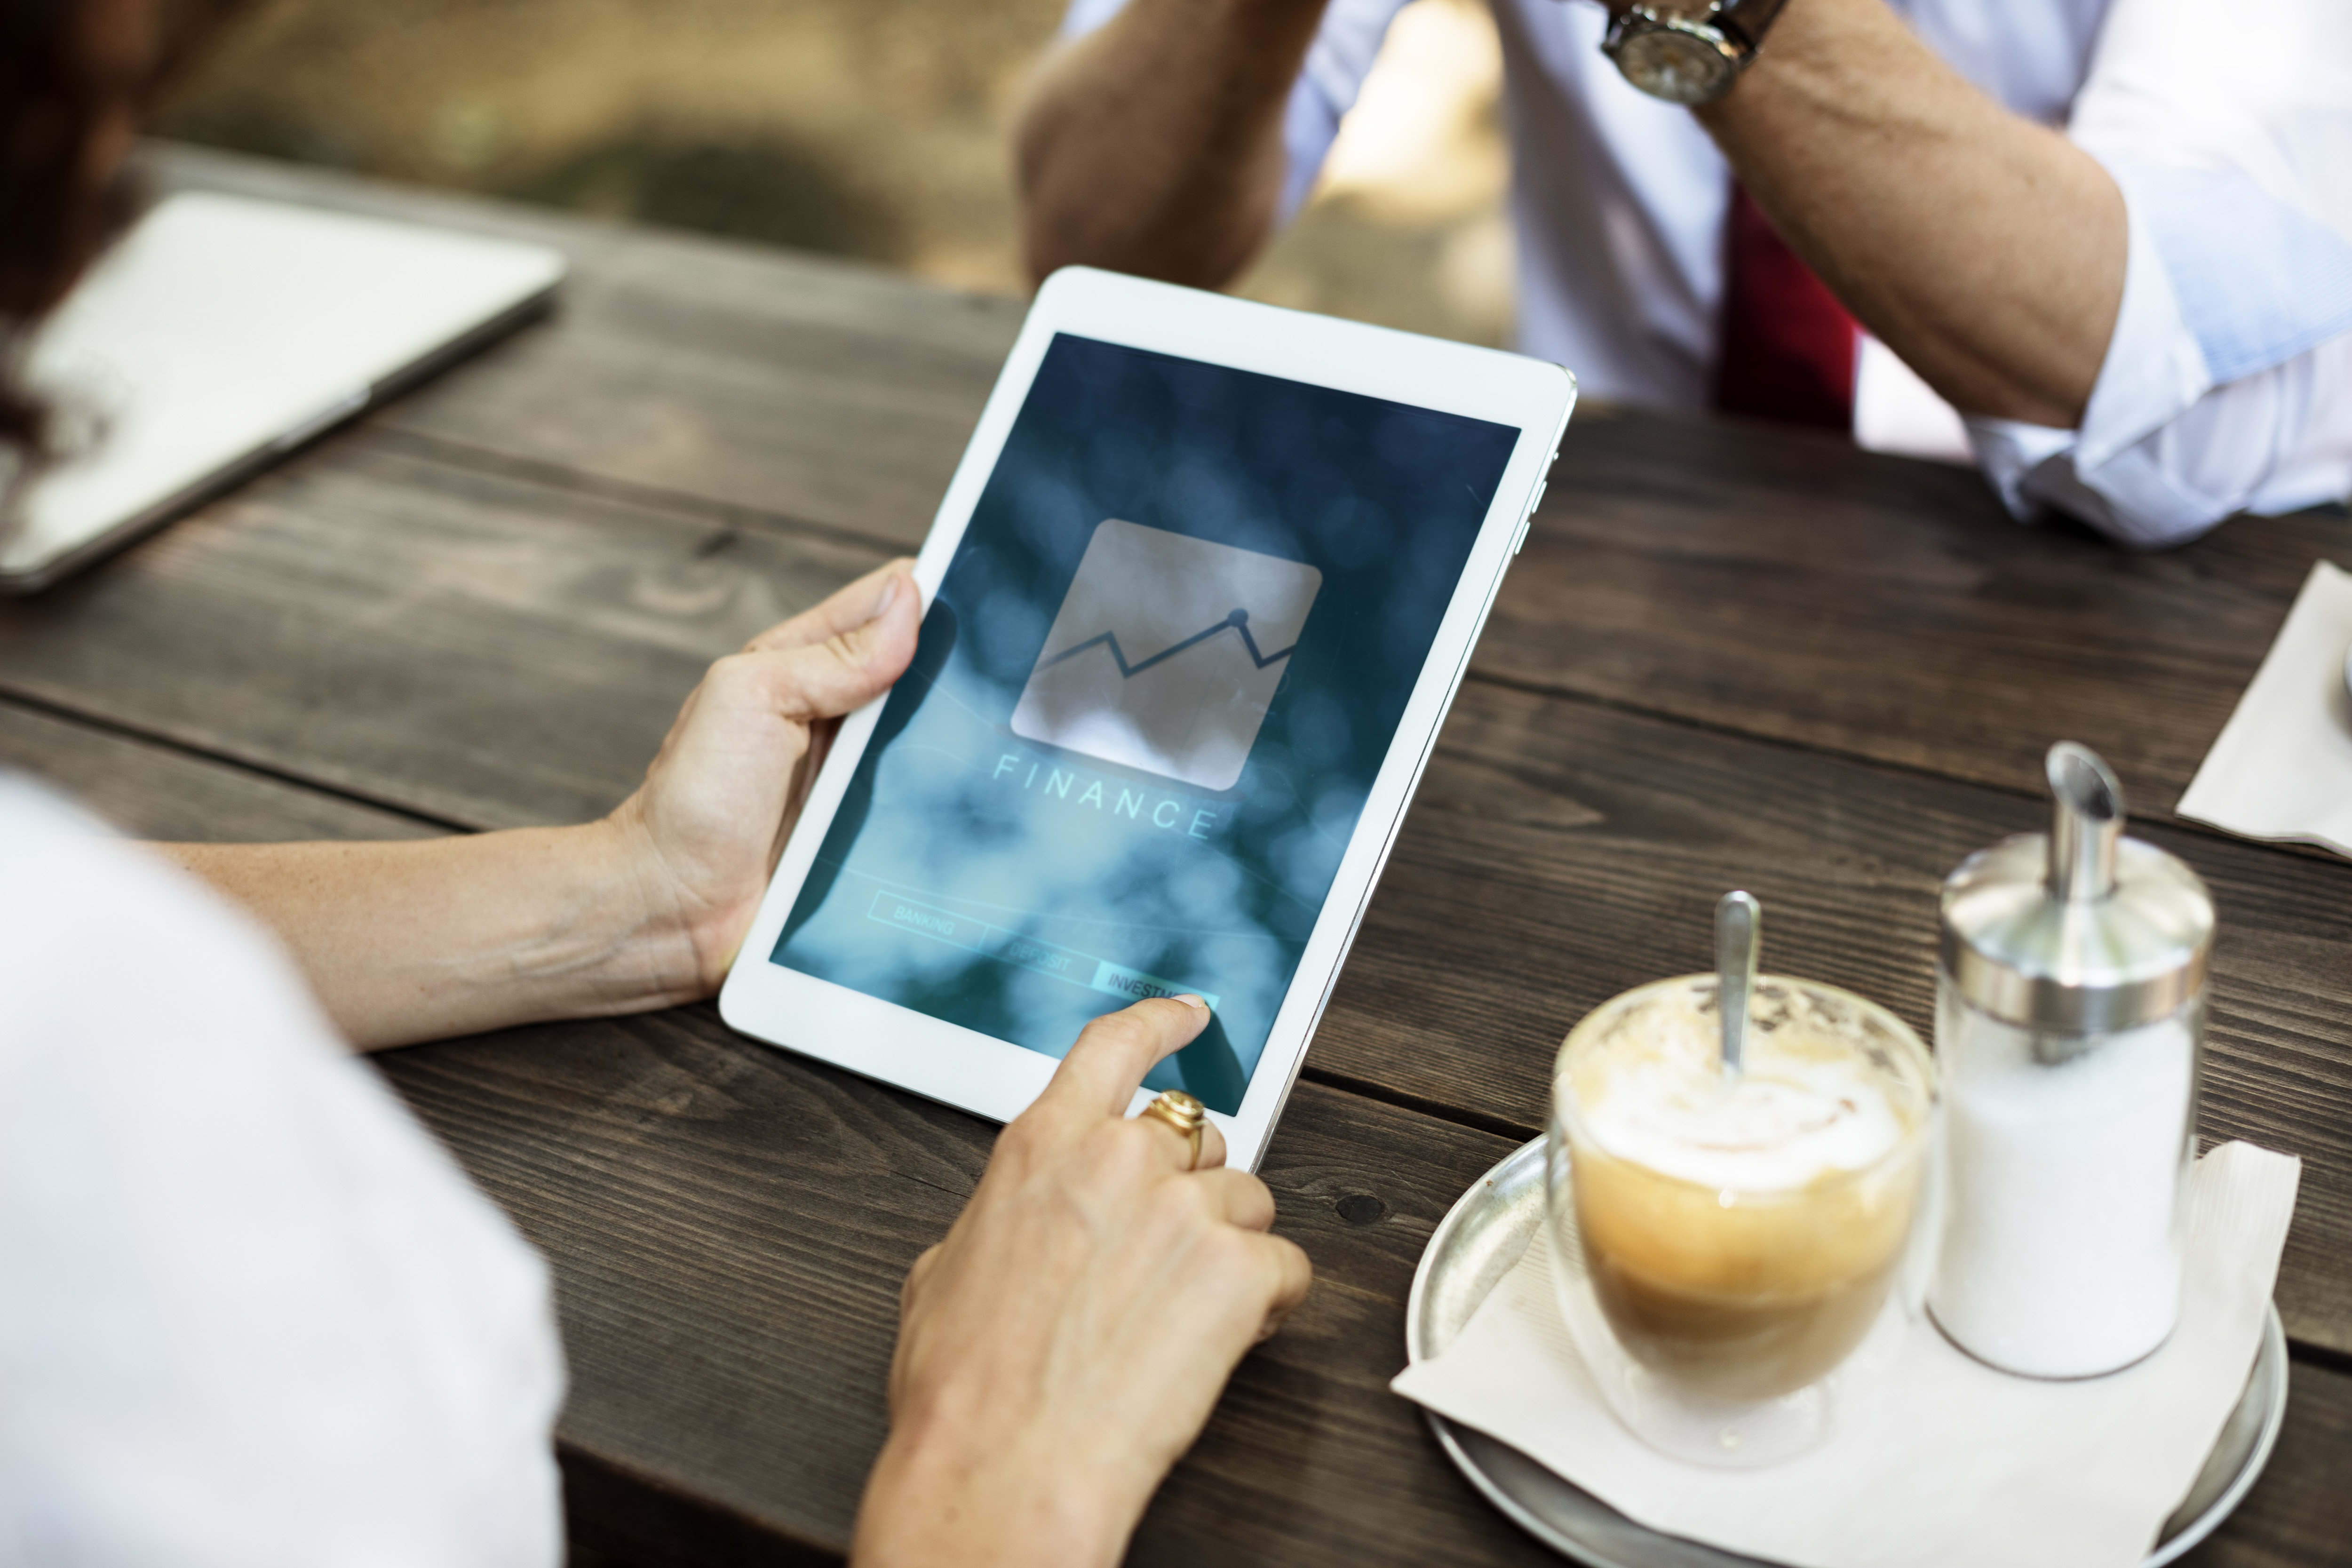
gadget, hand, technology, electronic device, tablet computer, ipad